Danco Island

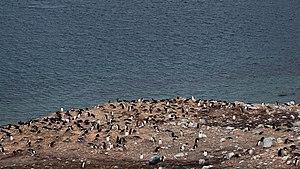
Gentoo penguin colony

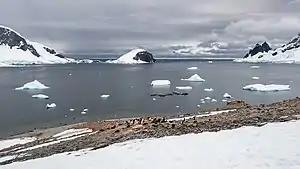
Danco Island

Danco Island was the location of the British research Station O. It was active from 26 February, 1956 to 22 February, 1959 with the intention of searching in the survey and geology. The main hut was named Arendal and was demolished and removed by British Antarctic Survey in April 2004.